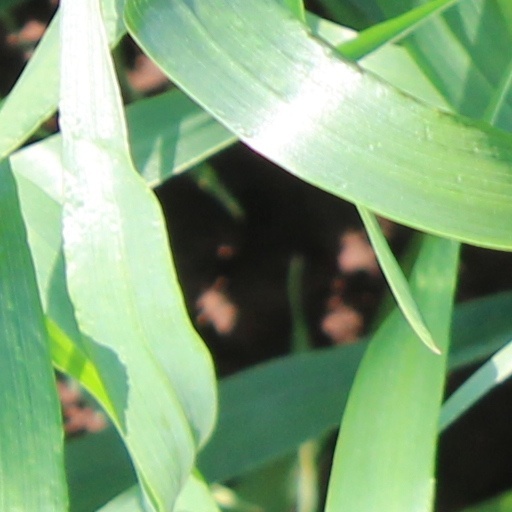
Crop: wheat